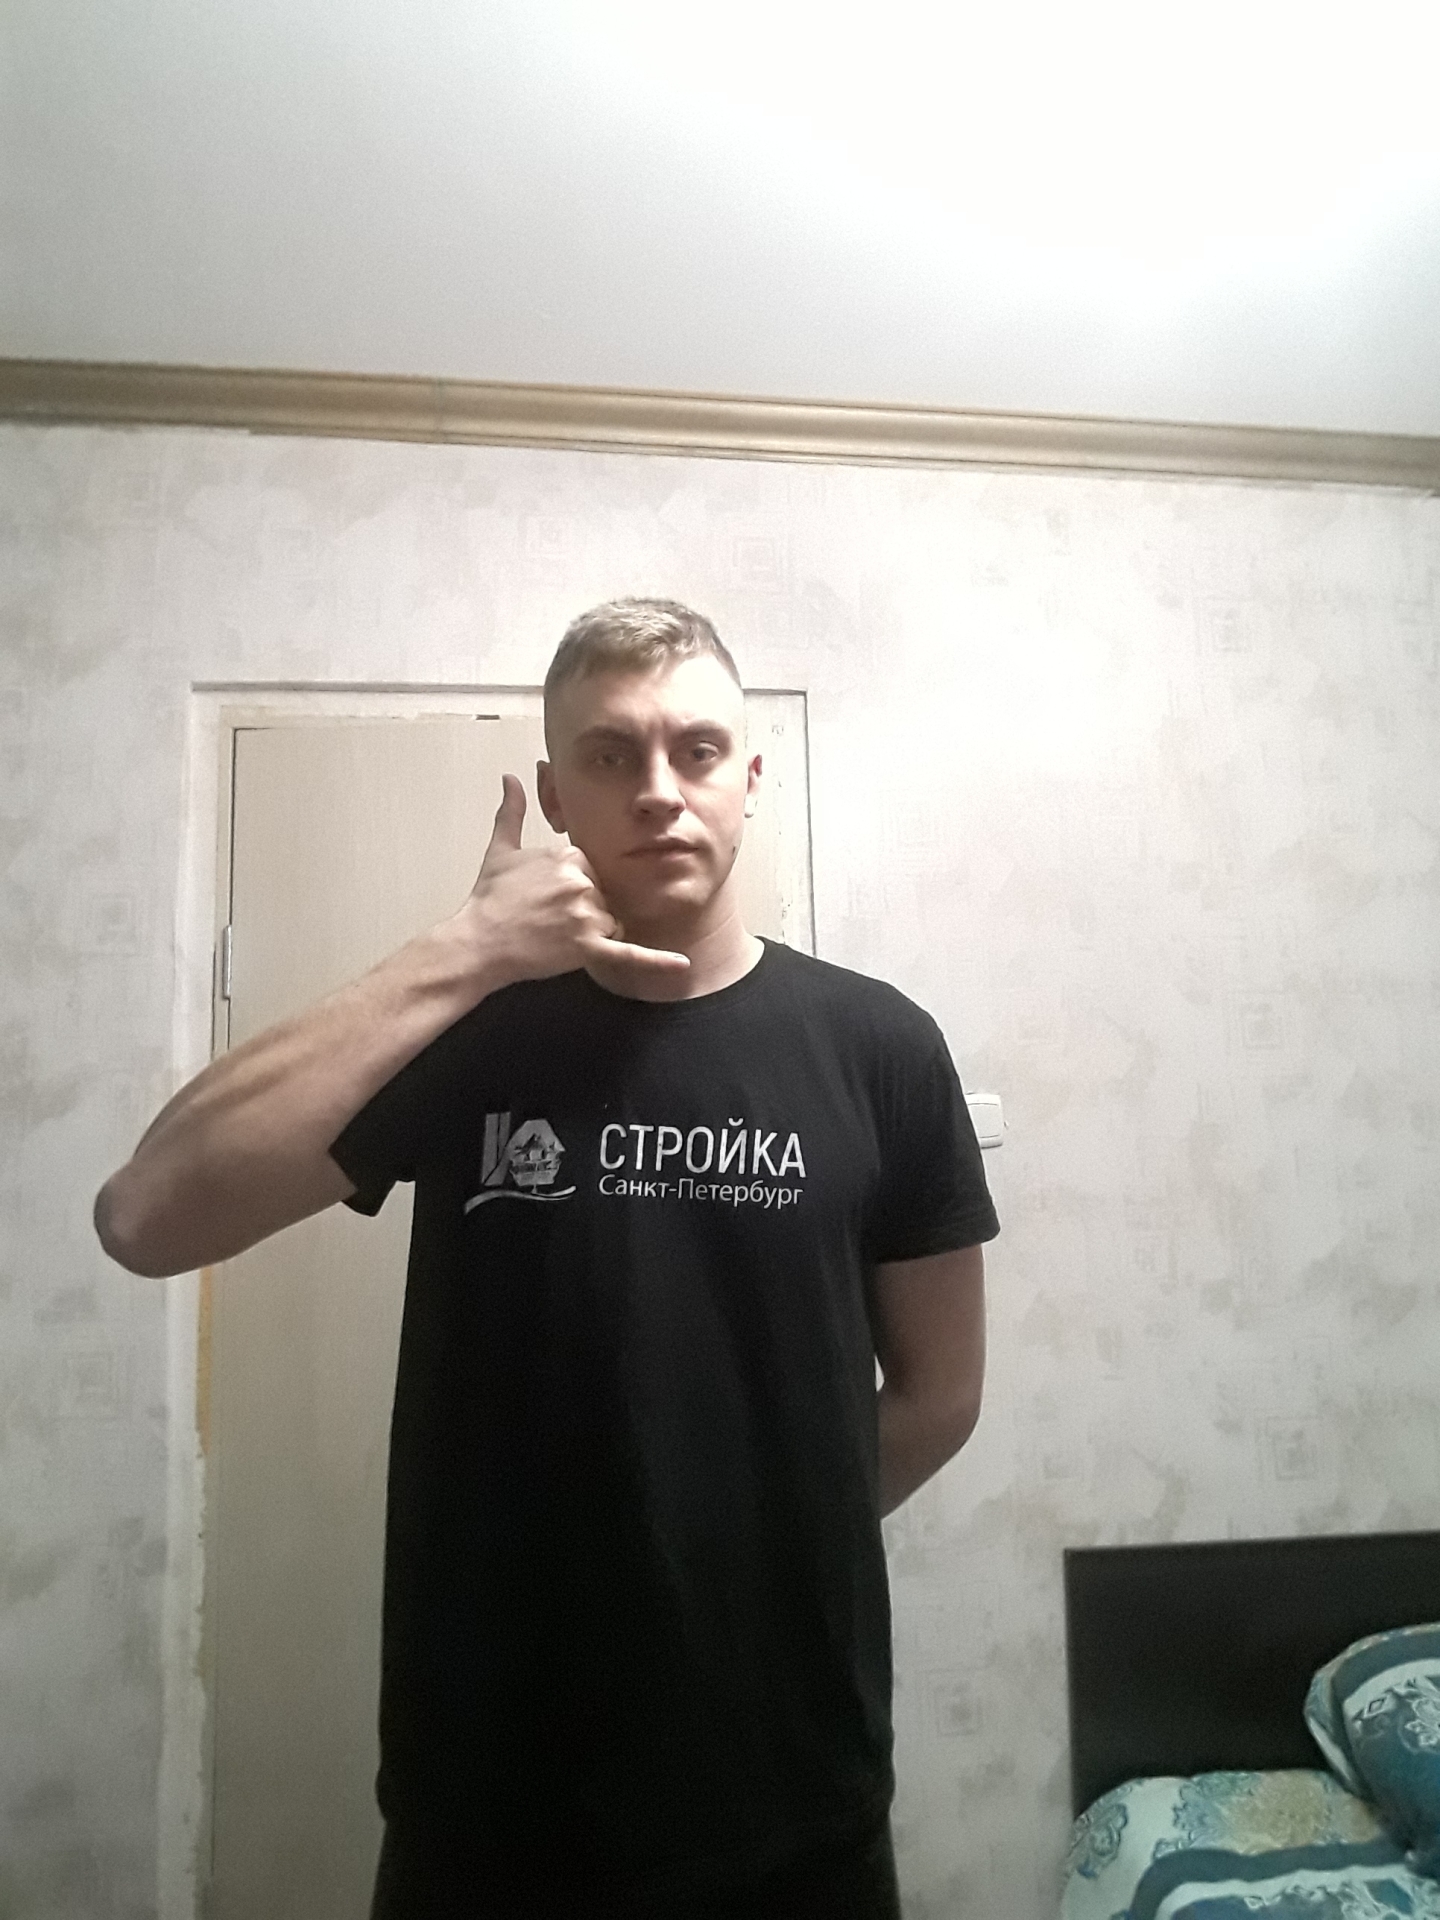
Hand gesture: call